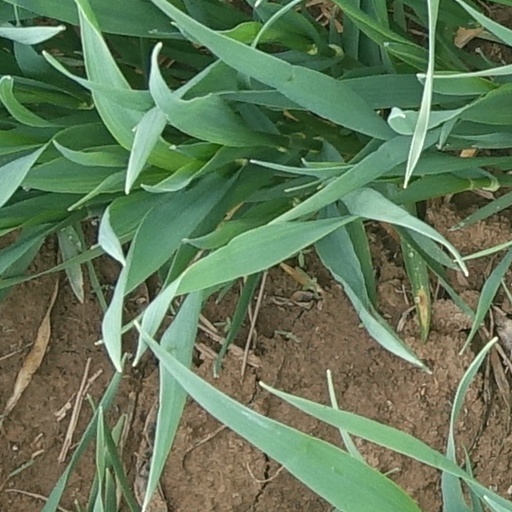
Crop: wheat